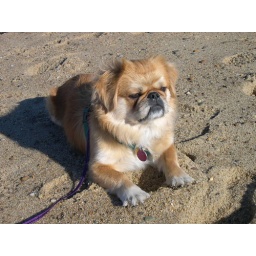
Sunday morning at the beach in Provincetown MA - he loved watching the waves and all the dogs pass by